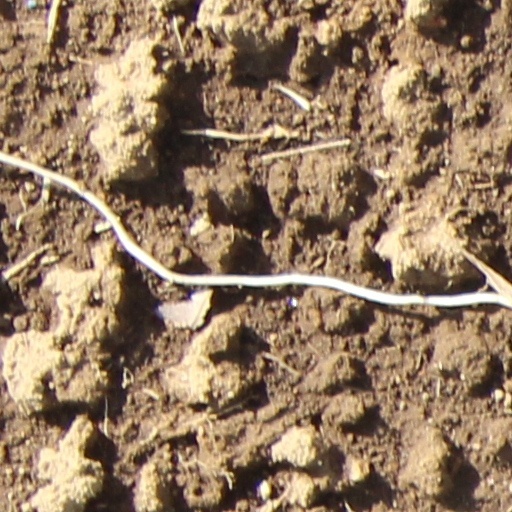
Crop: wheat